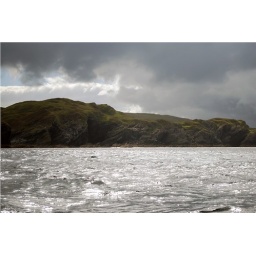
The Scottish coast from a boat in the north sea